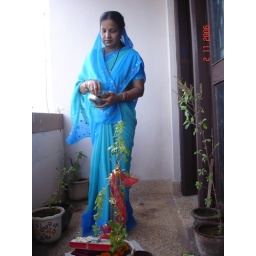
Well.. this is in the balcony of our flat.. THe tulsi plant being worshiped with all fervour!!!